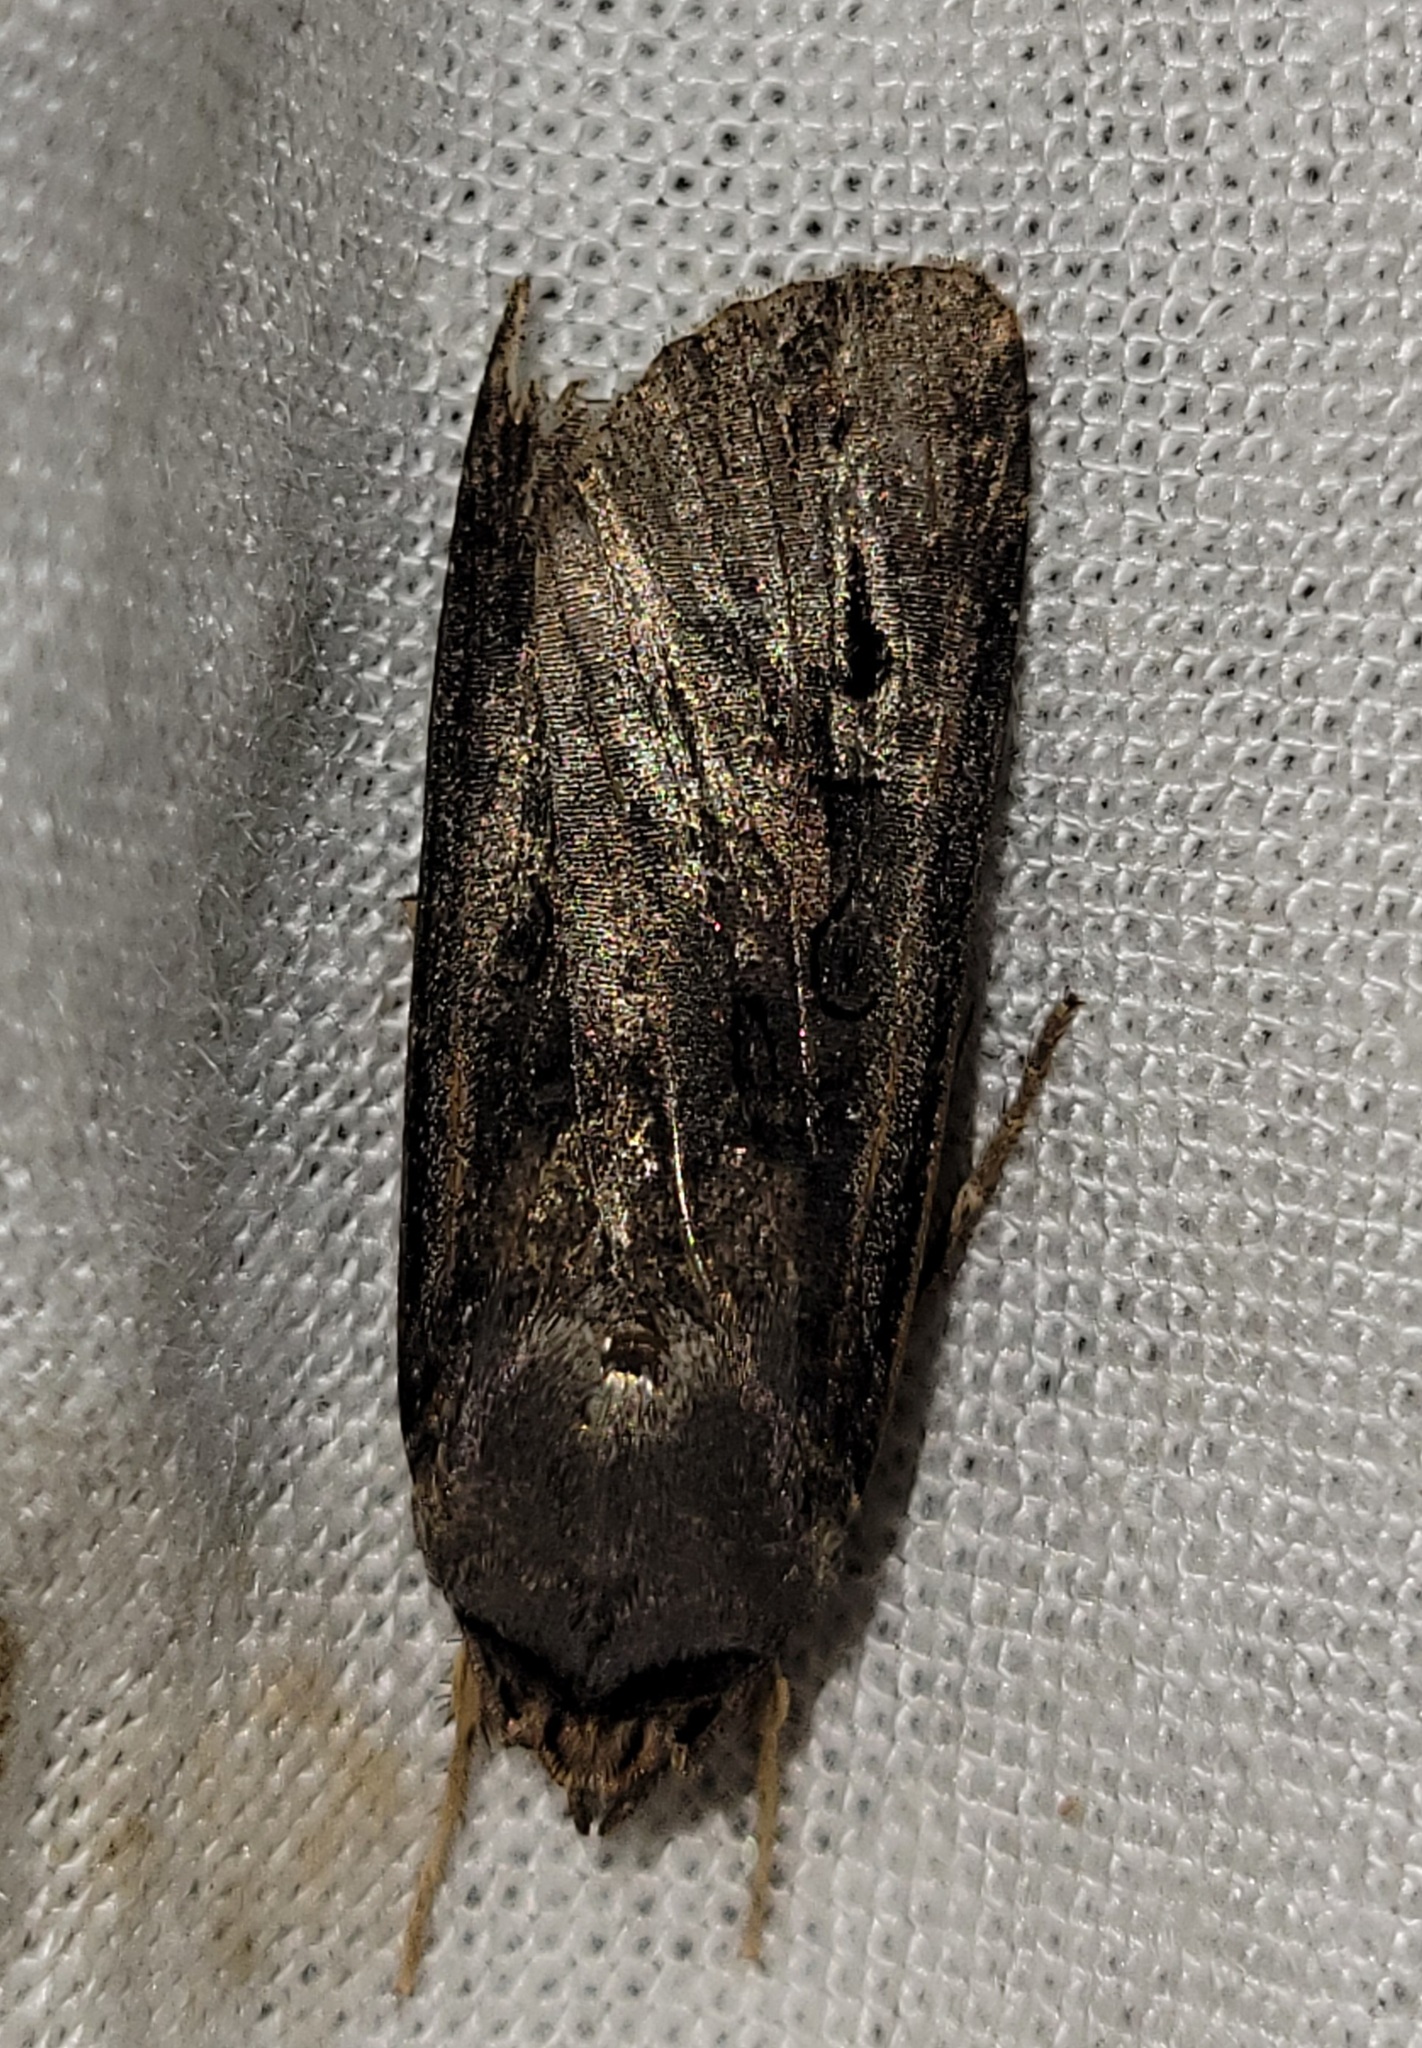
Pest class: cutworms